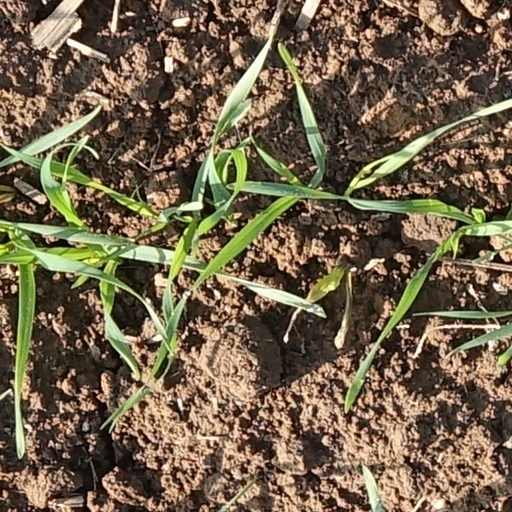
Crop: wheat